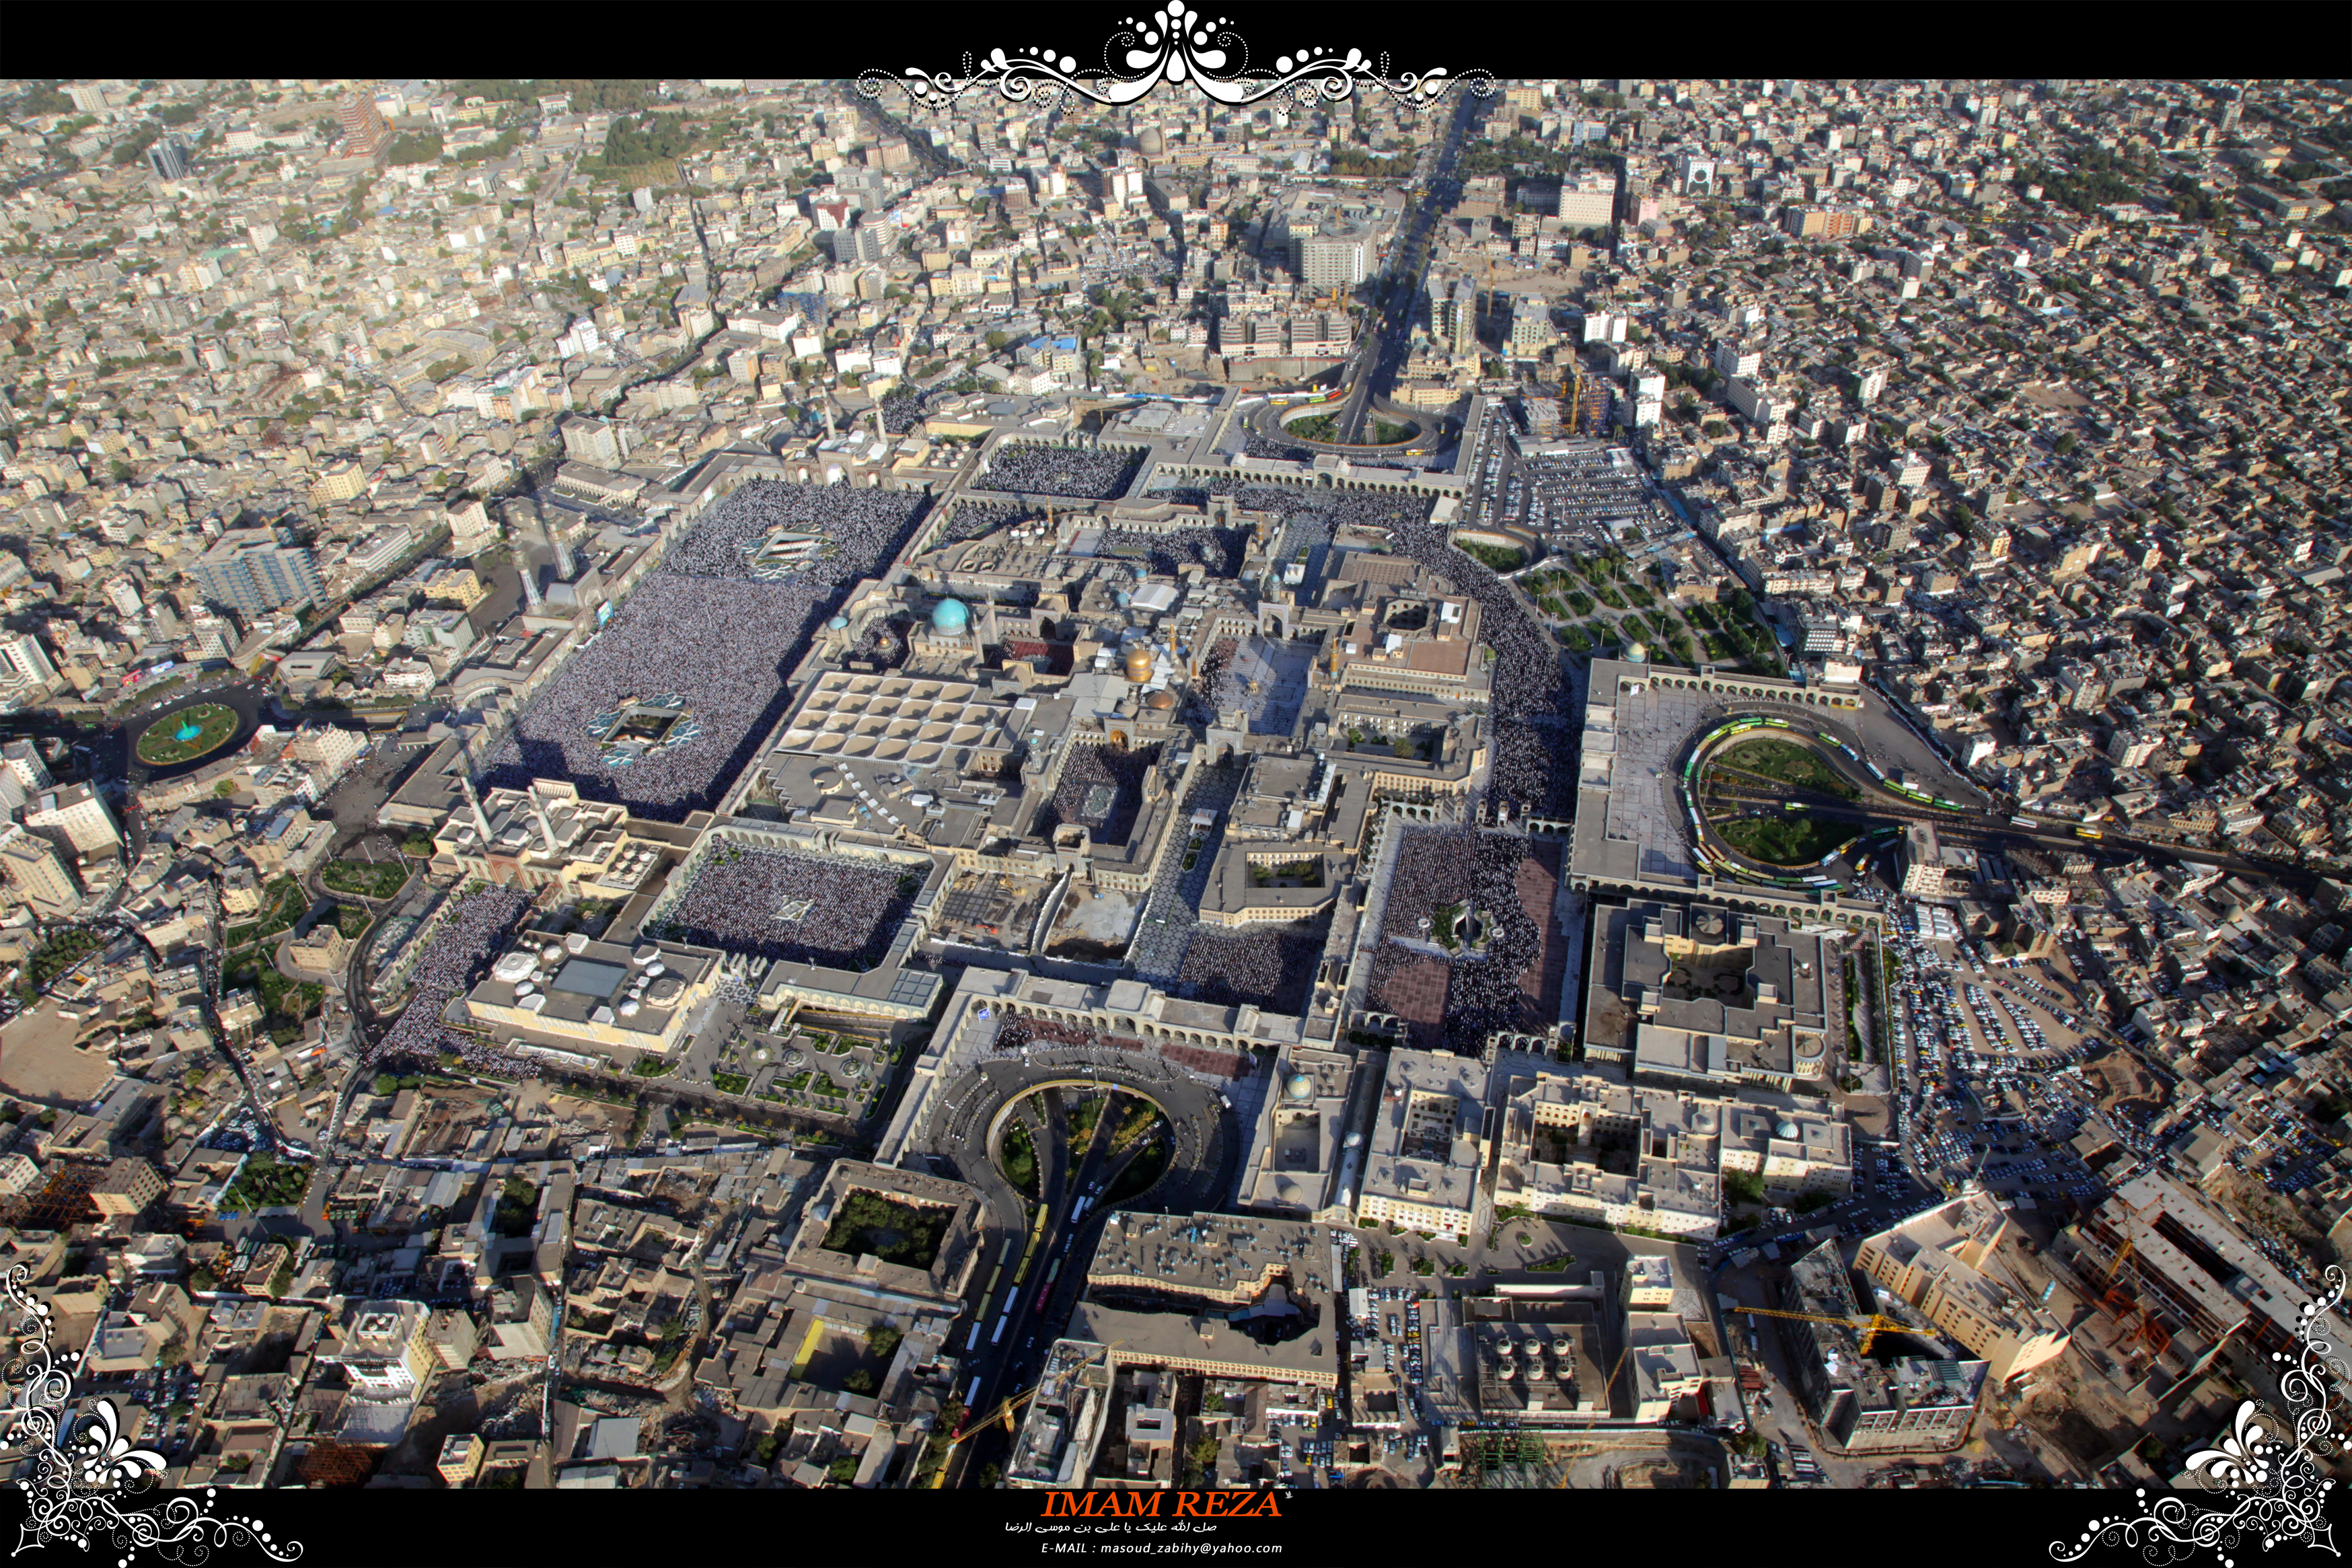
city, aerial photography, urban area, bird's eye view, suburb, photography, metropolitan area, residential area, metropolis, urban design